Jet trainer

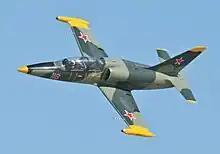
An Aero L-39 Albatros

A jet trainer is a jet aircraft for use as a trainer, whether for basic or advanced flight training. Jet trainers are either custom designs or modifications of existing aircraft. With the introduction of military jet-powered aircraft towards the end of World War II it became a requirement to train pilots in the handling of such aircraft.